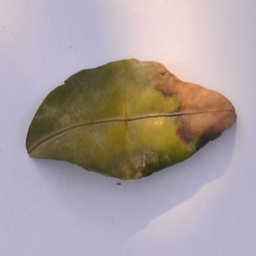
Plant part: leaf
Disease: black_spot